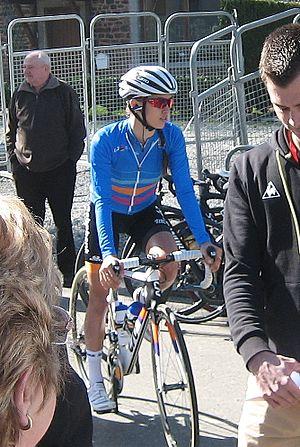
L'UCI World Tour féminin 2016 est la 1ʳᵉ édition de l'UCI World Tour féminin. Mis en place sur un format similaire au UCI World Tour masculin, il comporte neuf courses d'un jour de l'ancienne Coupe du monde sur route féminine, ainsi que quatre courses d'un jour supplémentaires. Cependant, contrairement à son prédécesseur, le World Tour incorpore également quatre courses par étapes, en Chine, aux États-Unis, au Royaume-Uni et en Italie.